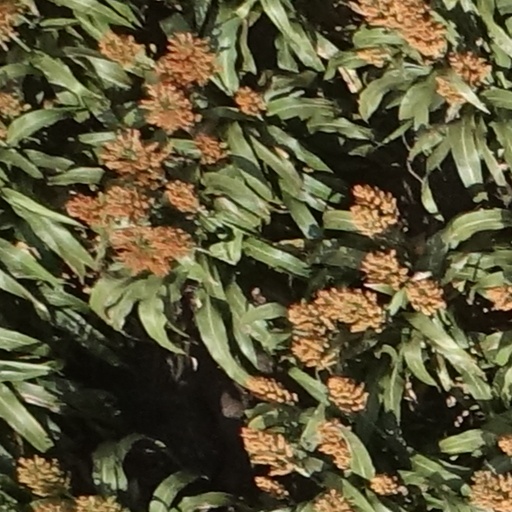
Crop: sorghum